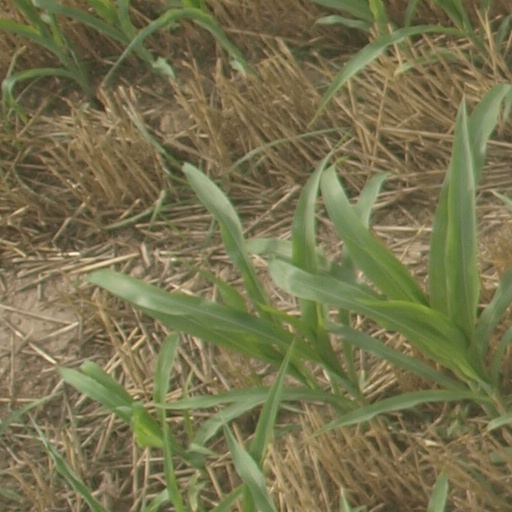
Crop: maize; corn